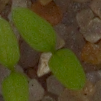
Label: common_chickweed